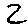
Label: 2